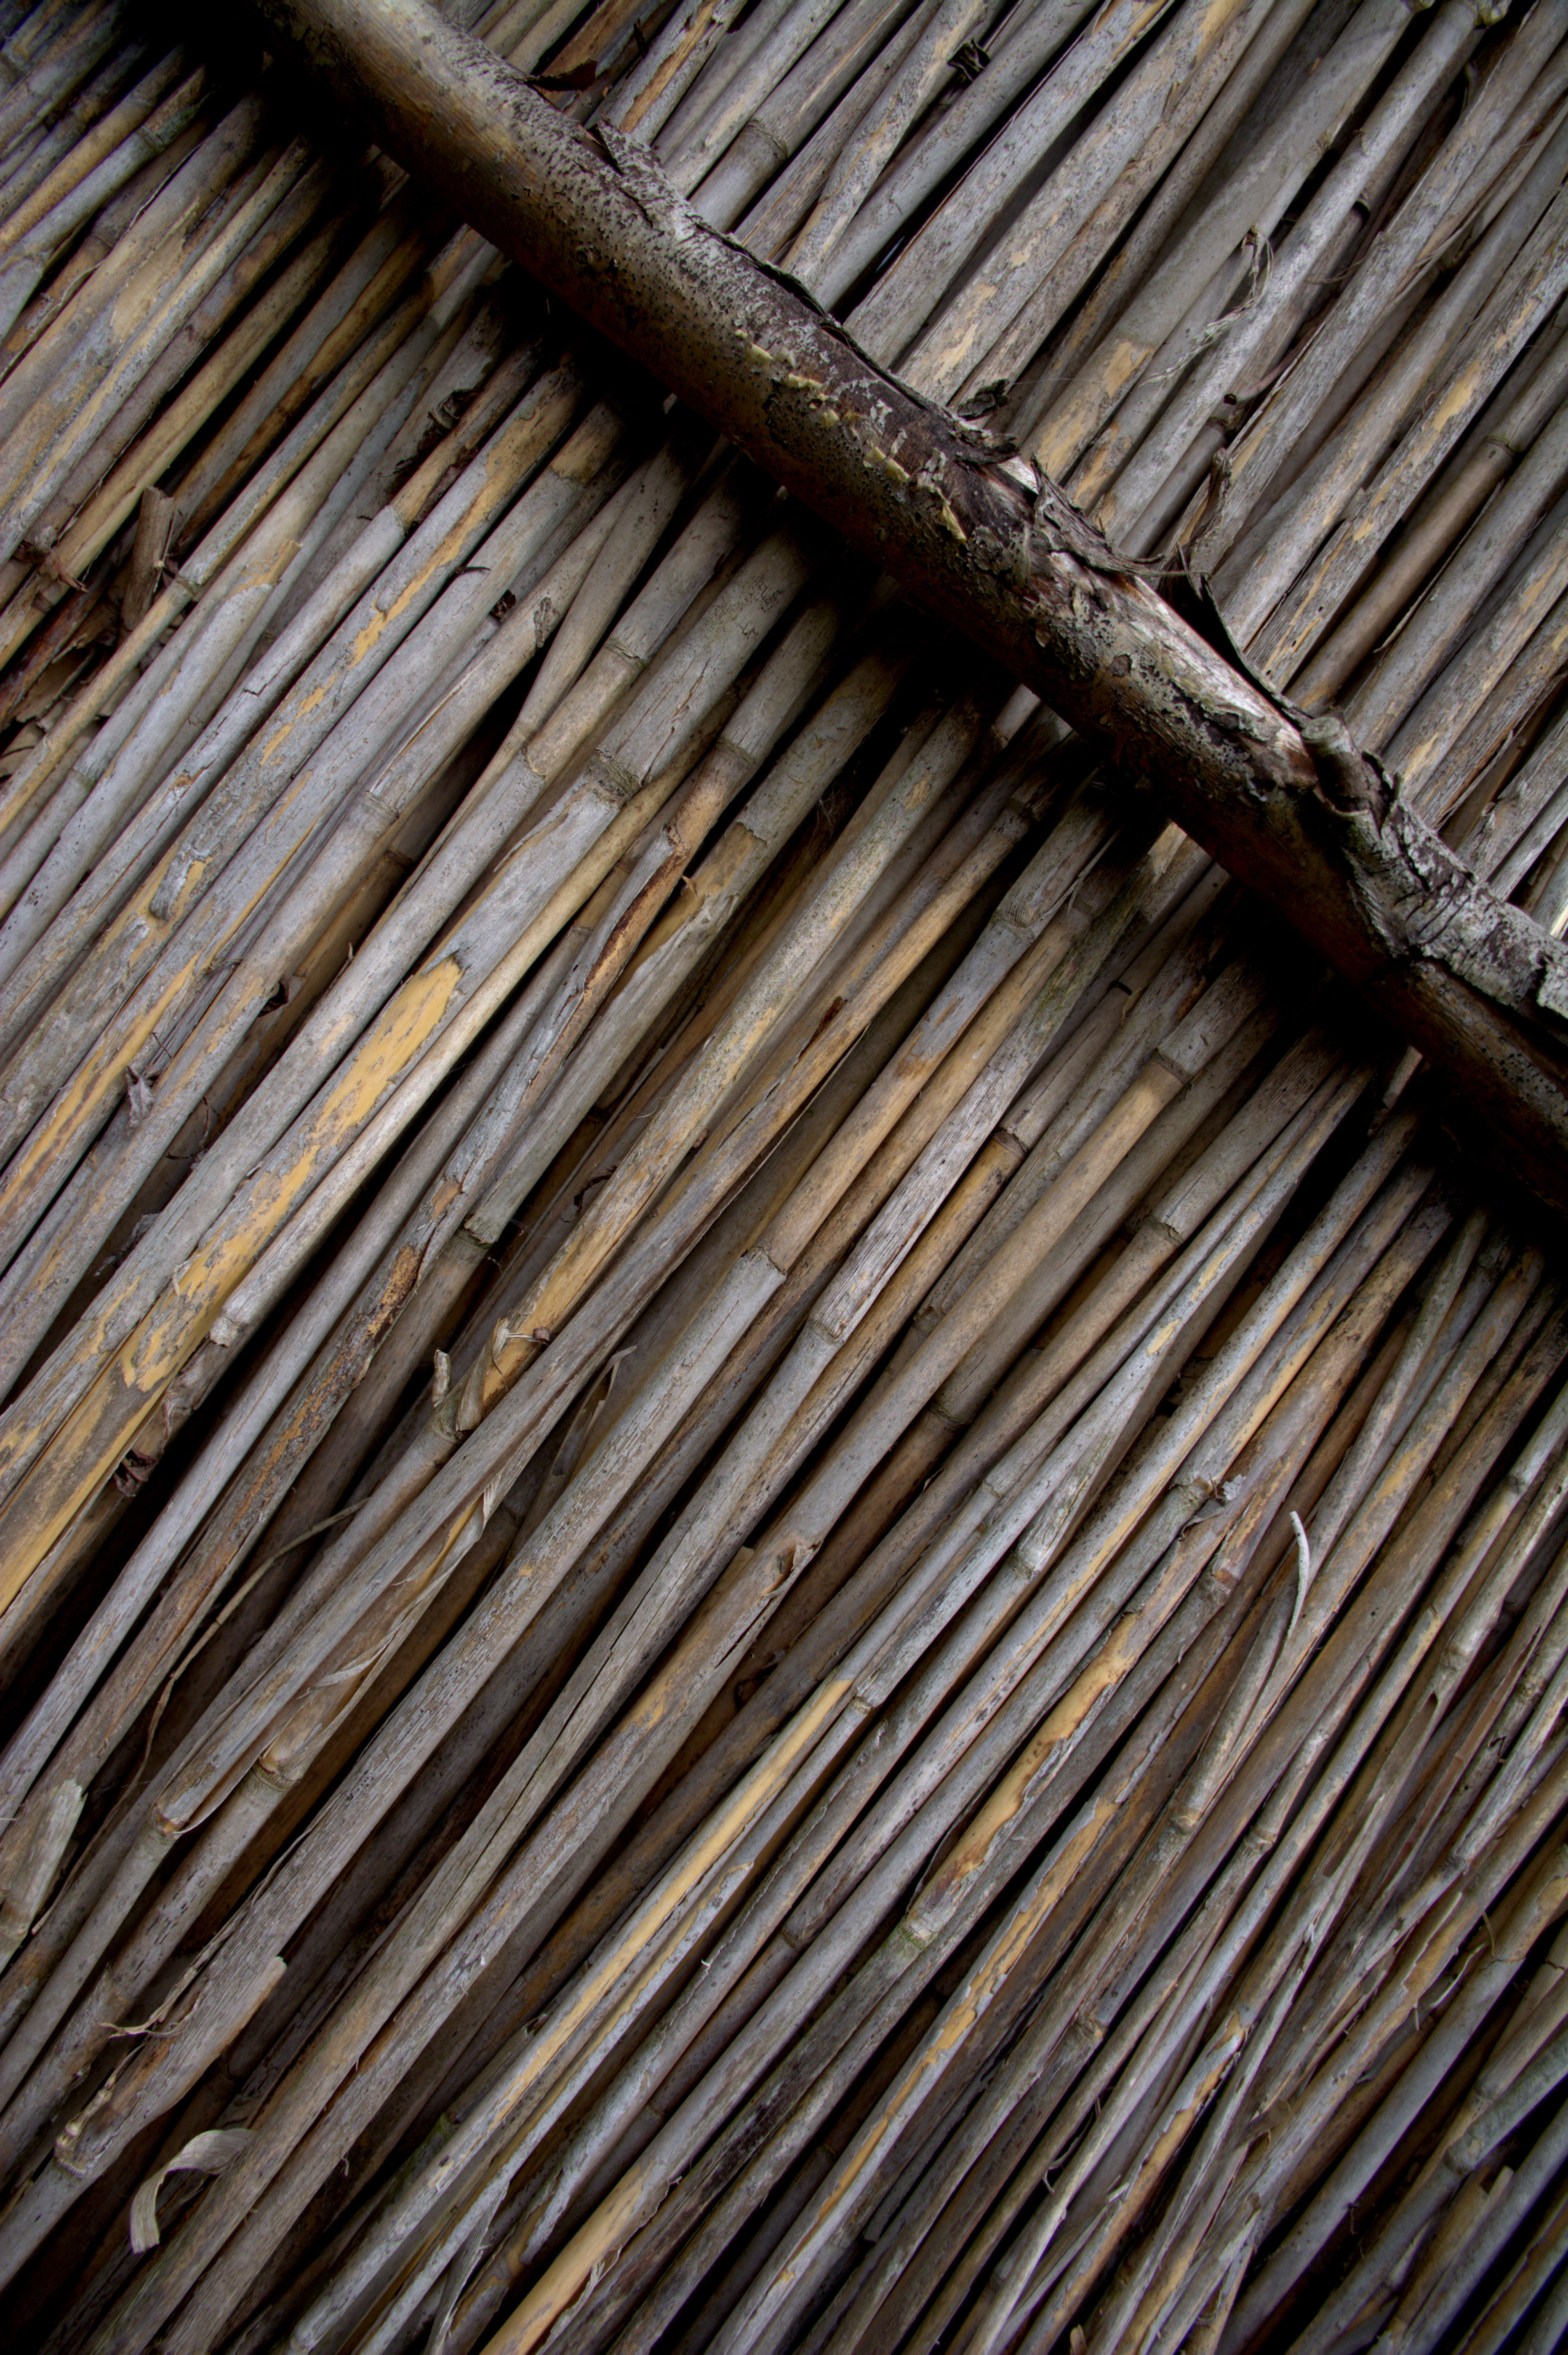
nature, branch, structure, wood, countryside, texture, leaf, floor, wall, reed, line, lumber, material, twig, close up, bamboo, flooring, grass family